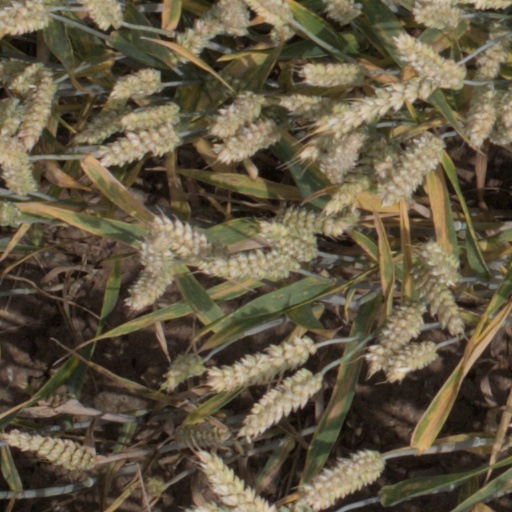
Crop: wheat